Bozhidar Avramov

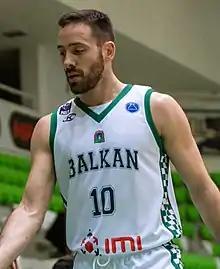

Bozhidar Avramov (born March 8, 1990) is a Bulgarian professional basketball player. He currently plays for the BC Lokomotiv Plovdiv. He was recently also a member of the Bulgarian national team.